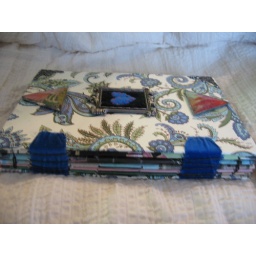
Hardcover with soldered glass triangles and blue velvet heart on black velvet in a metal frame. Sewn over blue velvet tapes.